Constellation (Fabergé egg)

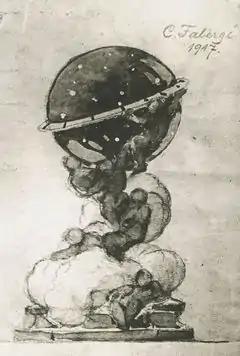
1917 plan Sketch of the Constellation

According to Franz Birbaum, Fabergé’ workshop manager, the egg was conceived as a clock in the form of a celestial globe of dark blue glass encircled by a rotating dial, held above billowing rock crystal clouds surmounted by silver cherubs; the whole supported on a nephrite pedestal. The globe was to be decorated with a diamond studded engraving of the constellations under which Tsarevitch Alexei was born. Work began on the egg, but the 1917 February Revolution and subsequent events overtook its production.